Andreas Karlstadt

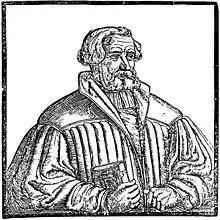
Andreas Bodenstein von Karlstadt, portrait 1541/42

Andreas Rudolph Bodenstein von Karlstadt (148624 December 1541), better known as Andreas Karlstadt, Andreas Carlstadt or Karolostadt, in Latin, Carolstadius, or simply as Andreas Bodenstein, was a German Protestant theologian, University of Wittenberg chancellor, a contemporary of Martin Luther and a reformer of the early Reformation.